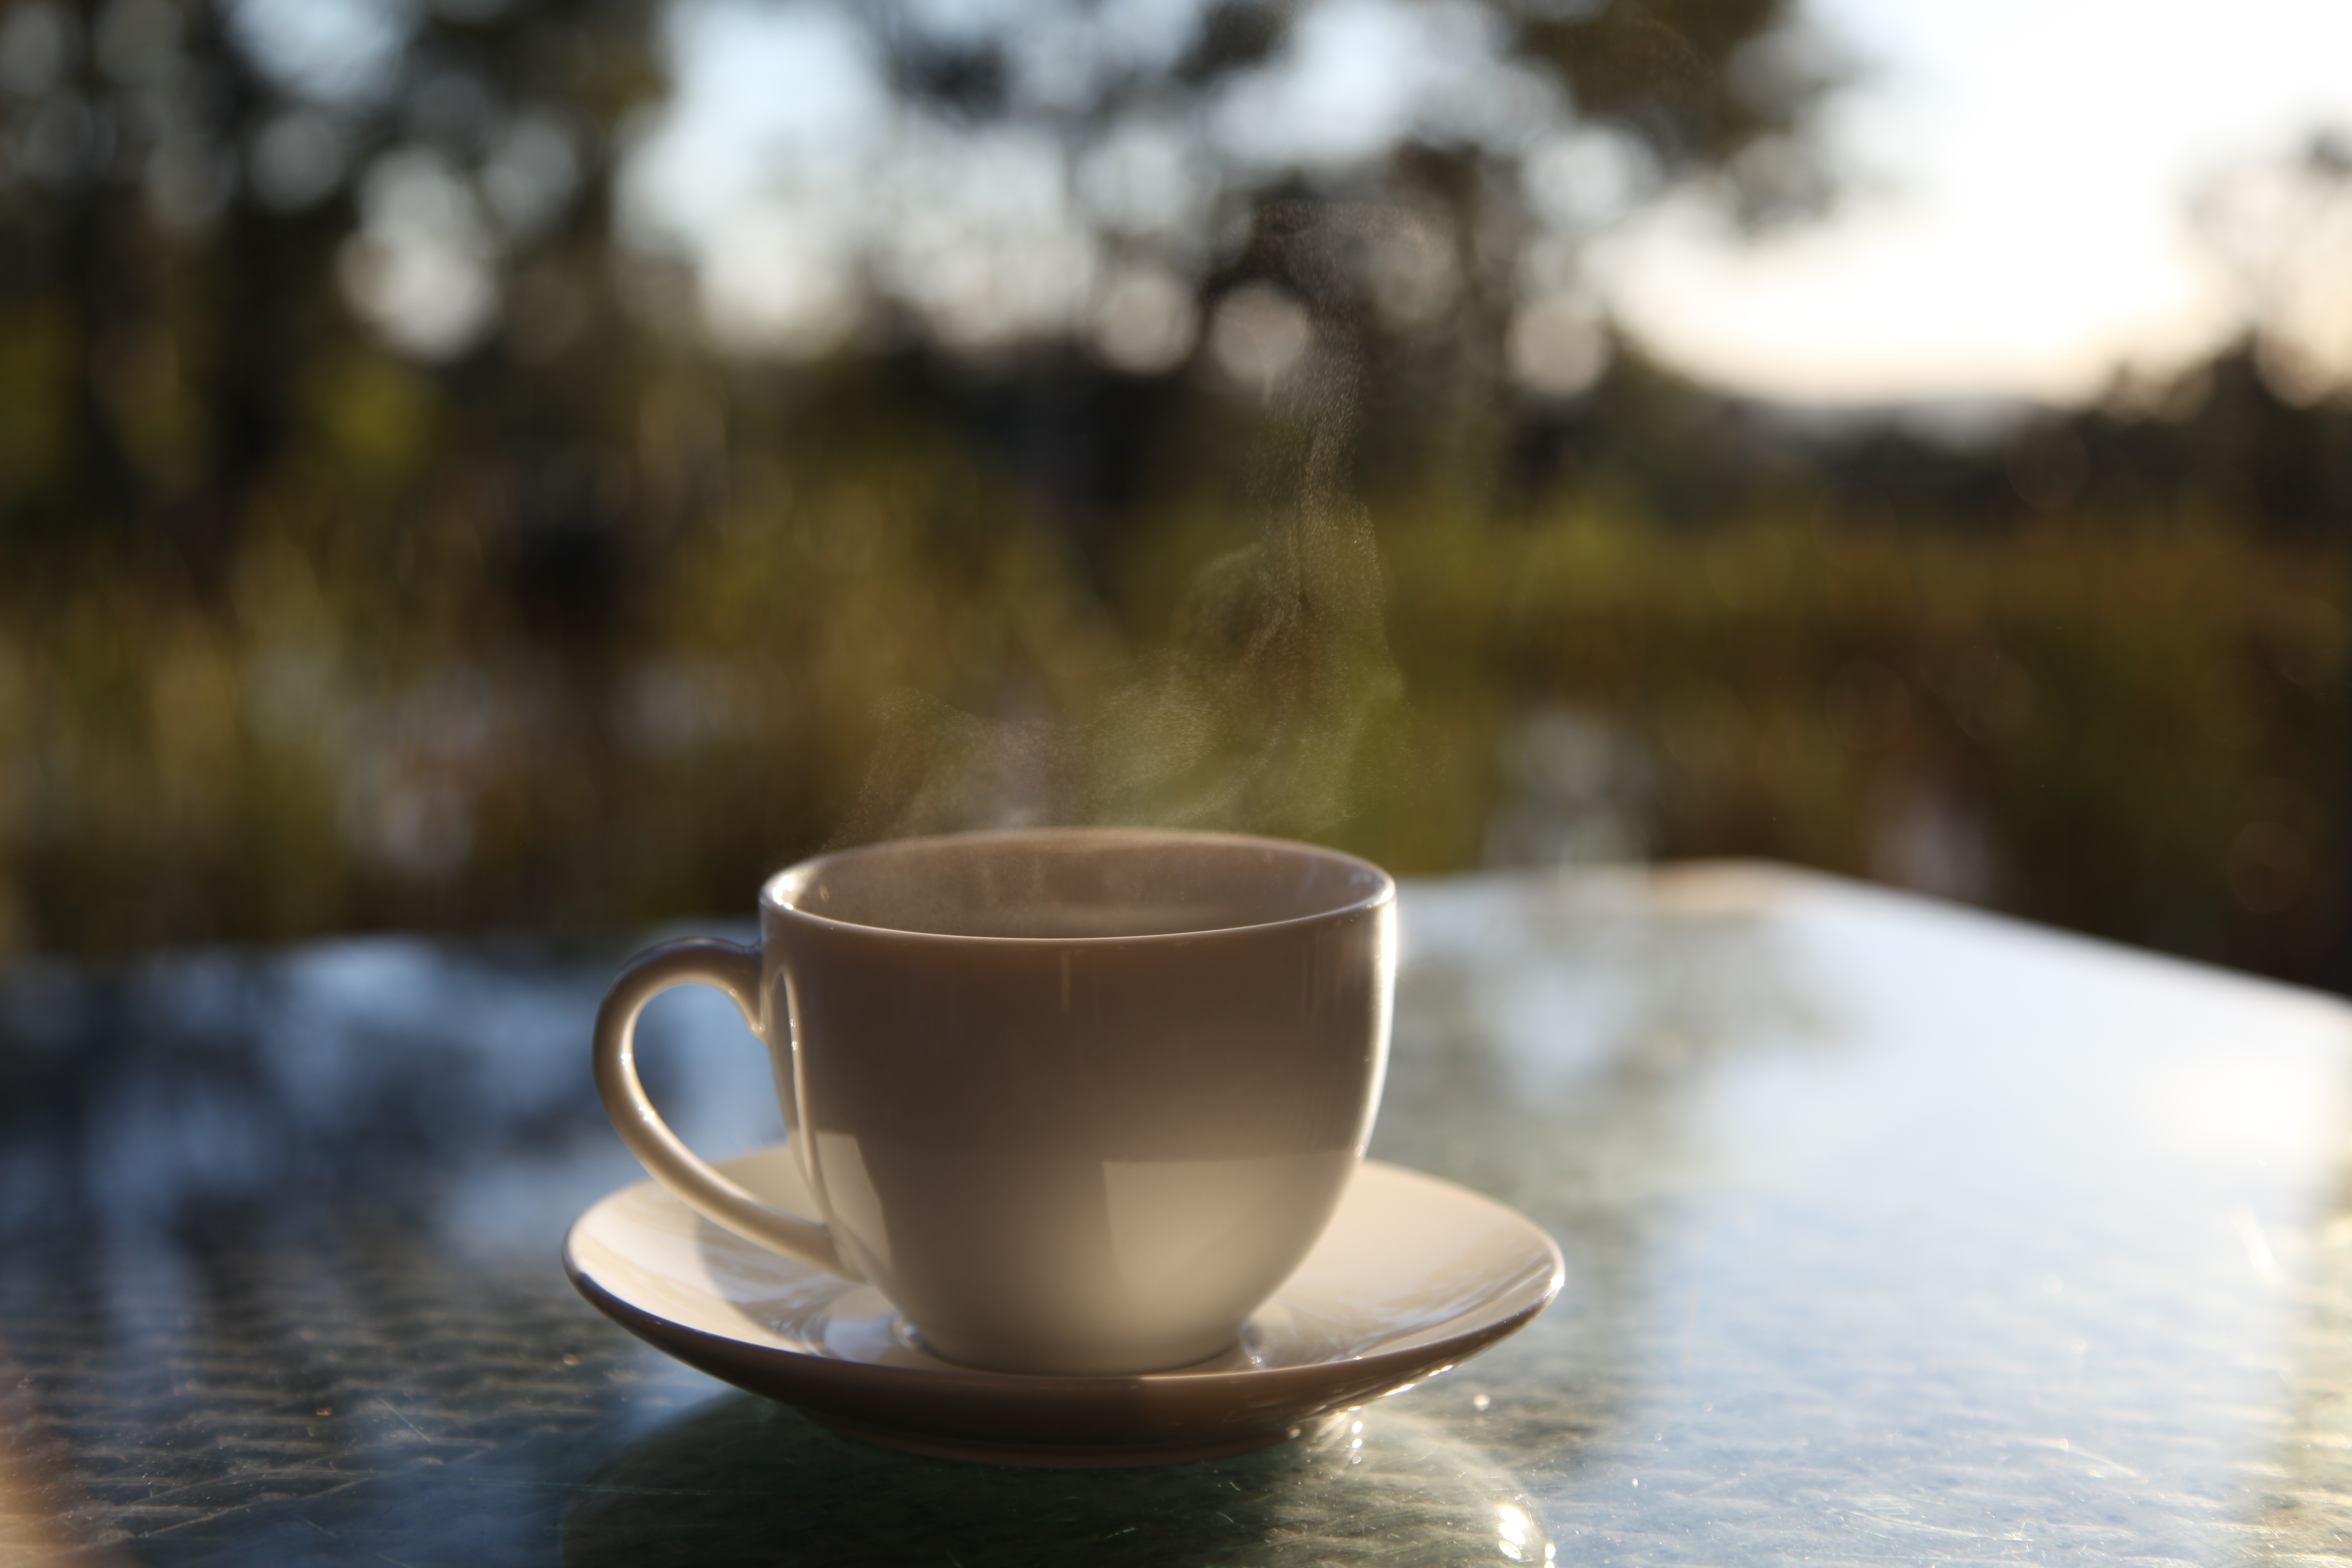
coffee, tea, morning, cup, drink, espresso, coffee cup